Line-scan camera

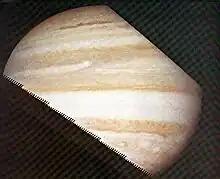
Pioneer 10's famous images of Jupiter were produced through the line-scan process, with the spacecraft's rotation scanning in one direction and movement in space in the other. Though normally not visible, this particular image retains artifacts of the scanning process.

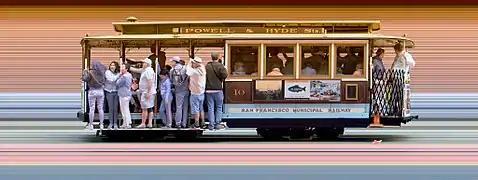
Modern line-scan camera image of a San Francisco cable car, imaged at 4000 frames per second. Note the background, which was unmoving and thus appears as a single vertical stripe.

A line-scan camera is a system for producing two-dimensional images using a single sensor element. They normally consist of a rapidly rotating mirror or prism placed in front of the sensor to provide scanning in one direction while the movement of the recording material, often photographic film, provides scanning in the second direction. They are similar in concept to the drum scanner, differing largely in form and function.